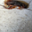
Label: cockroach